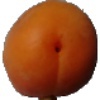
Label: apricot